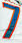
Number: 7